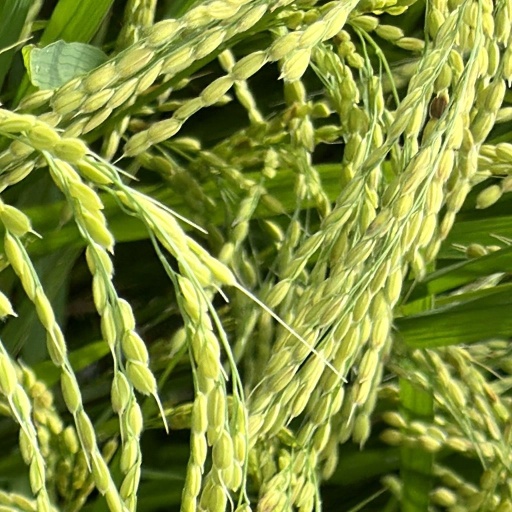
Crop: rice